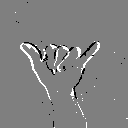
ASL letter: y